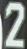
Number: 2